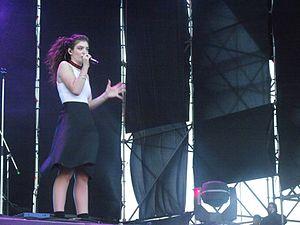
Lollapalooza est un festival de musique annuel de quatre jours à Chicago, Illinois à Grant Park. Les performances incluent, sans s'y limiter, le rock alternatif, le heavy metal, le punk rock, le hip-hop et la musique électronique.